Waiākea, Hawaii

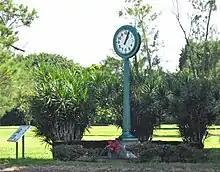
Tsunami memorial clock

When William Ellis visited in 1823, Waiākea was the main settlement on Hilo Bay.